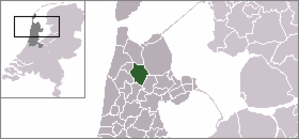
Niedorp est une ancienne commune des Pays-Bas, en province de Hollande-Septentrionale, dans la région de Frise-Occidentale.